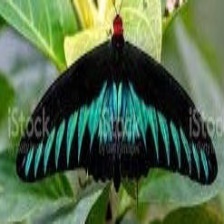
Species: BROOKES BIRDWING